Dee Bridge disaster

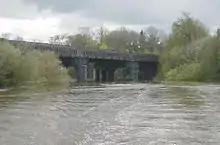
Modern railway bridge in Chester, spanning the river between Curzon Park and the Roodee. Photo taken at high tide.

On 24 May 1847, the carriages of a local passenger train to Ruabon fell through the bridge into the river. The accident resulted in five deaths (three passengers, the train guard and the locomotive fireman) and nine serious injuries.